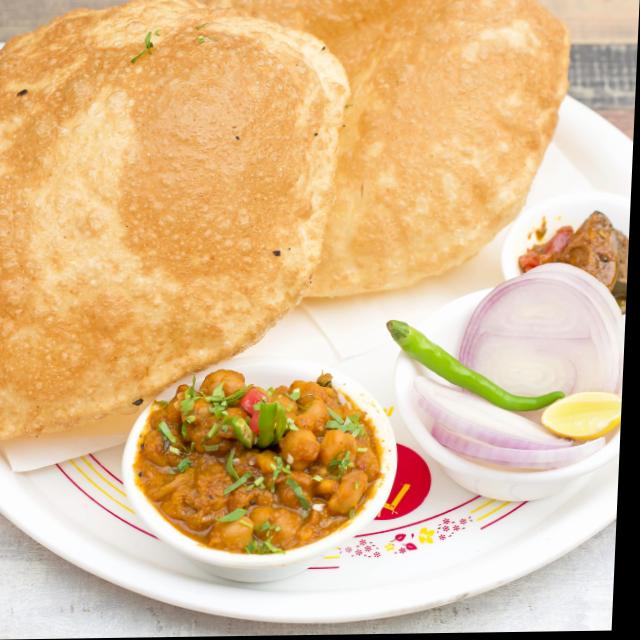
Dish: chole_bhature